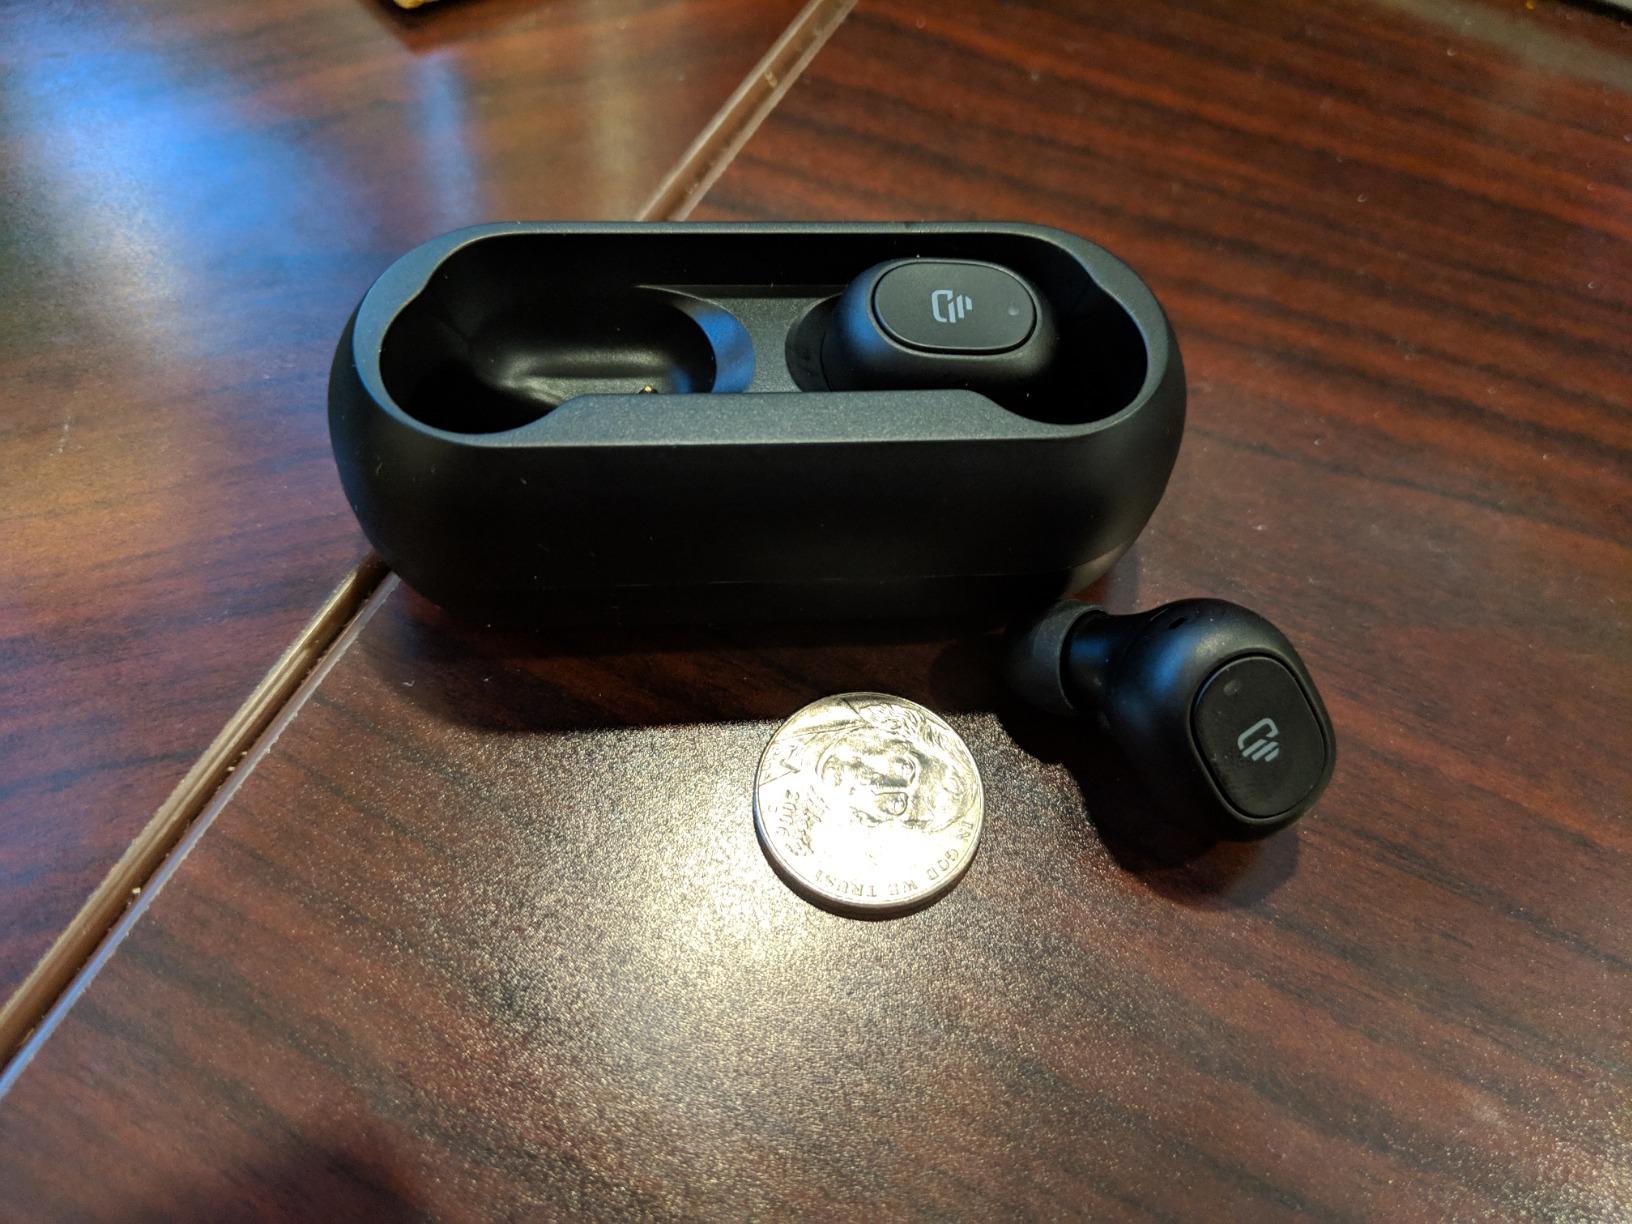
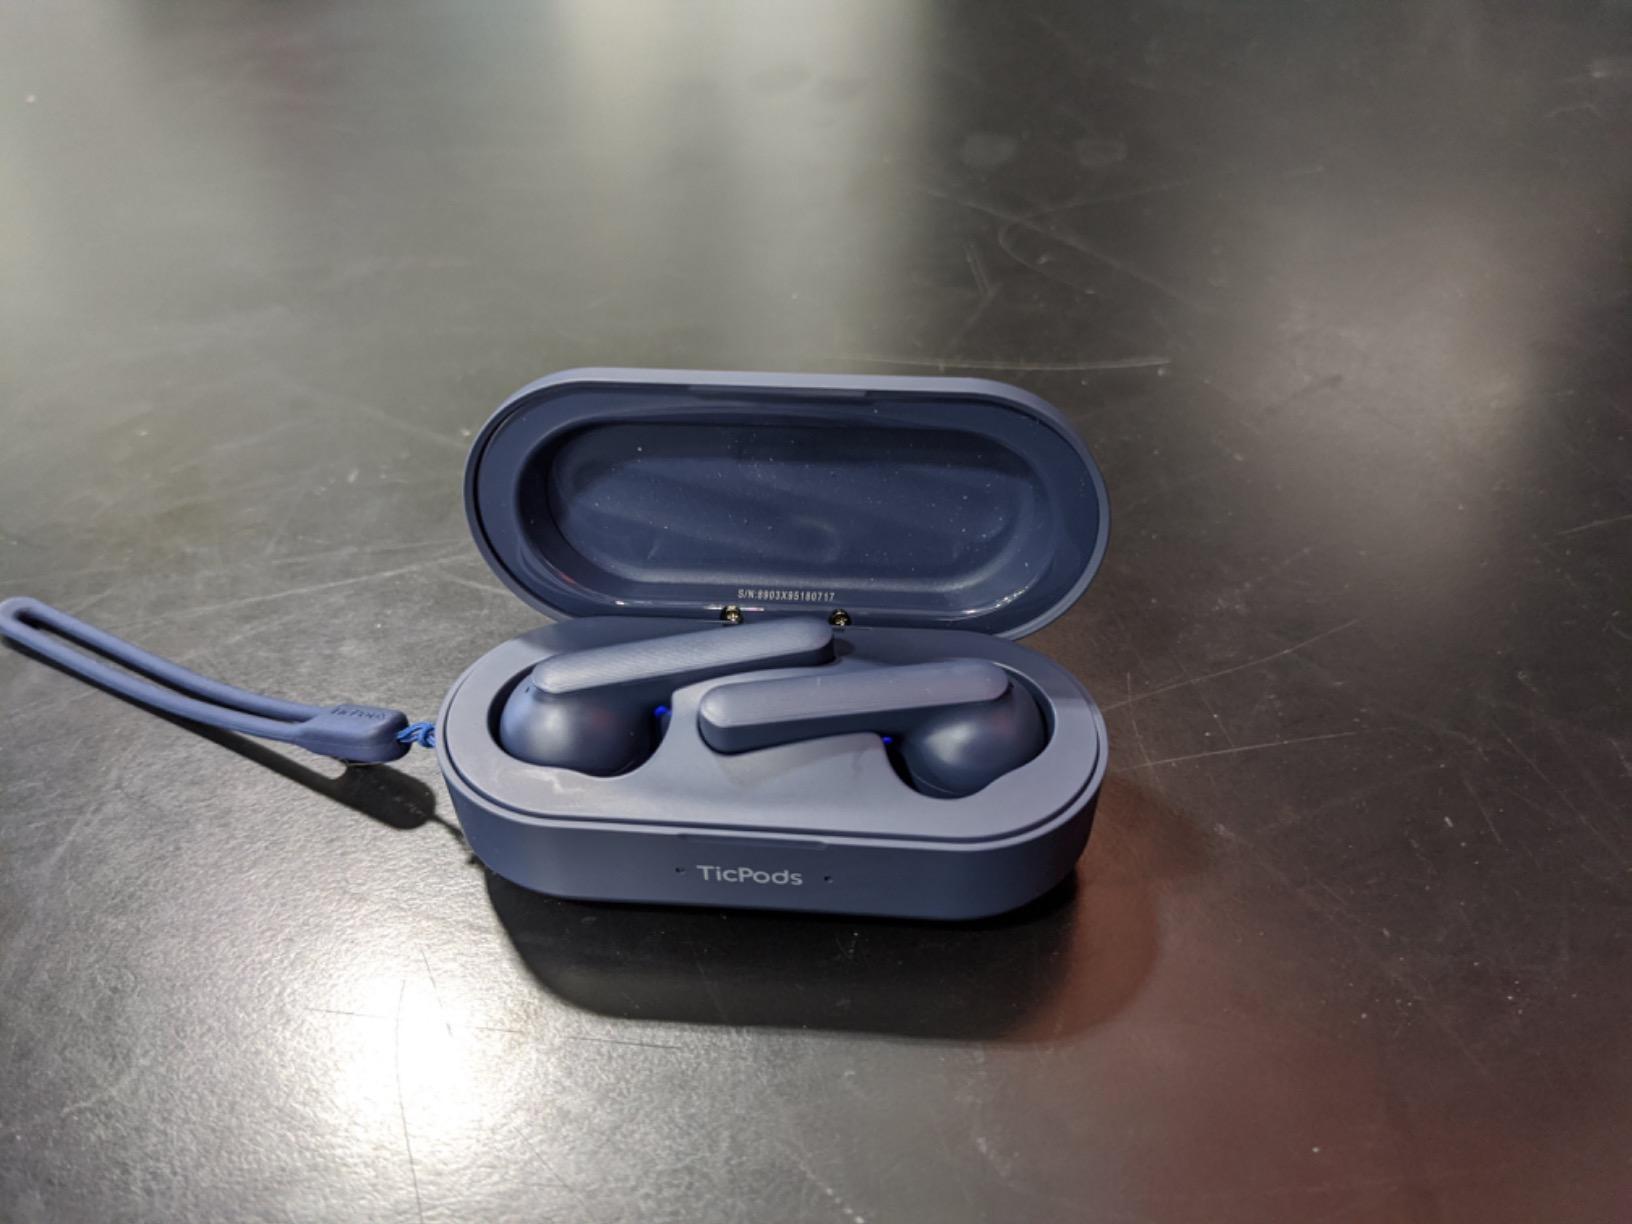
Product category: earbuds
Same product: no